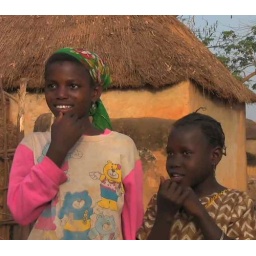
These girls from Taha told us about the water situation in their community.